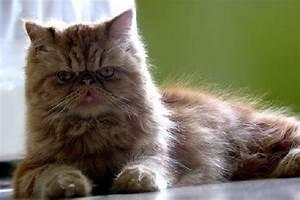
cat